Evangelicalism in the United States

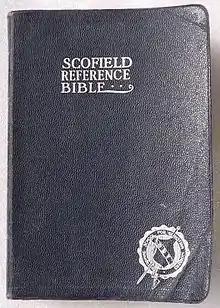
Scofield Reference Bible, 1917 edition

Evangelicals also launched a network of independent Bible institutes which soon became the nucleus for the spread of American dispensationalism. Notable examples include the Moody Bible Institute and the Bible Institute of Los Angeles. By the early 1930s there were as many as fifty such Bible institutes serving fundamentalist constituencies.